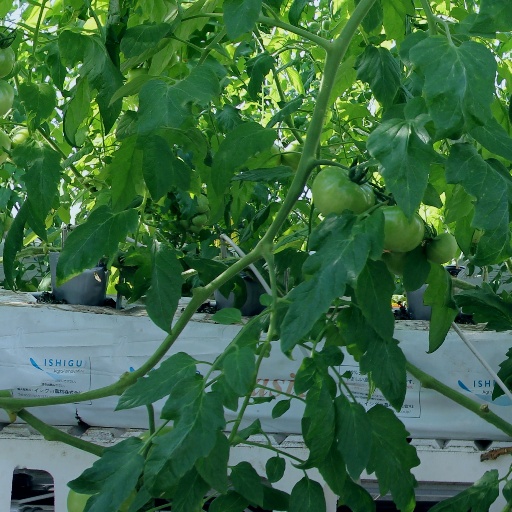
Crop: tomato